R. S. Thomas

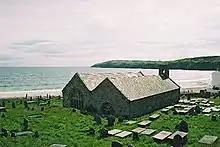
St Hywyn's Church in Aberdaron where Thomas was vicar from 1967 to 1978

Thomas learnt the Welsh language from the age of 30, – too late in life, he said, to be able to write poetry in it. The 1960s saw him working in a predominantly Welsh-speaking community and he later wrote two prose works in Welsh, "Neb" ("Nobody"), an ironic and revealing autobiography written in the third person, and "Blwyddyn yn Llŷn" ("A Year in Llŷn"). In 1964 he won the Queen's Gold Medal for Poetry. From 1967 to 1978 he was vicar of St Hywyn's Church (built 1137) in Aberdaron at the western tip of the Llŷn Peninsula.